Stéphane Lambiel

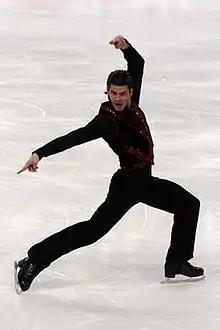
Lambiel at the 2007-2008 Grand Prix Final.

In 2007, Lambiel finished 3rd at the Cup of China and 2nd at the Cup of Russia, qualifying him for the Grand Prix Final. He won the event for a second time in his career with 239.10 points, only 0.16 points ahead of Daisuke Takahashi.